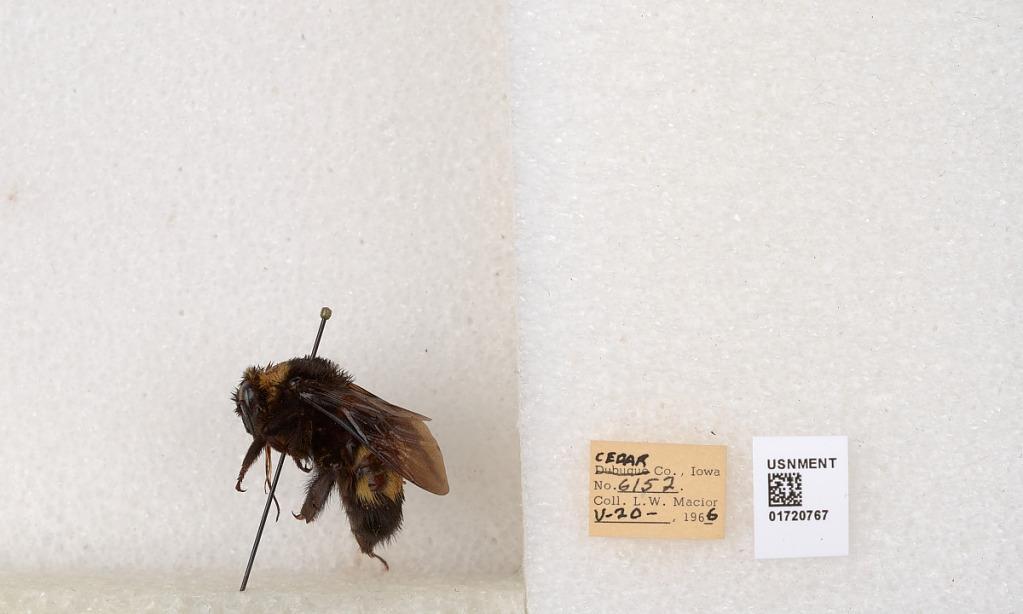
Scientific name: Bombus (Bombus) nevadensis auricormus
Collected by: L. Macior
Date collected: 1966-5-20
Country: United States
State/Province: Iowa
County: Cedar
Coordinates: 41.7723, -91.1324